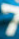
Number: 7